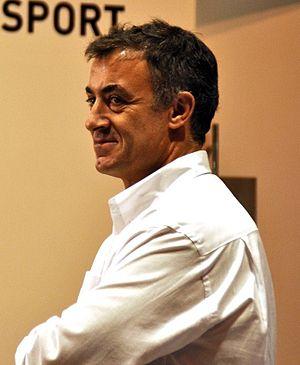
La Prost AP03 est une monoplace de Formule 1, conçue par les ingénieurs Alan Jenkins et Loïc Bigois, engagée par l'écurie française Prost Grand Prix en championnat du monde de Formule 1 2000. Pilotée par le Français Jean Alesi, qui a disputé ses deux précédentes saisons chez Sauber et l'Allemand Nick Heidfeld, champion 1999 du championnat intercontinental de Formule 3000, elle a eu comme pilote essayeur le Français Stéphane Sarrazin, lequel avait auparavant disputé un Grand Prix en 1999 au sein de la Scuderia Minardi.
Jean Alesi, né Giovanni Alesi le 11 juin 1964 à Montfavet sur la commune d'Avignon, est un pilote automobile français d'origine sicilienne. Il a notamment participé durant treize saisons au championnat du monde de Formule 1, remportant une victoire et terminant trente-deux fois sur le podium. Jean Alesi est marié à l'actrice japonaise Kumiko Gotō et a quatre enfants dont un a pour parrain le pilote automobile Alain Prost.
Montfavet est une ancienne commune du Vaucluse fondée en 1612 autour de son église fortifiée construite en 1343.
Soixante quinze pilotes de Formule 1 français se sont engagés sur au moins une épreuve du championnat du monde.